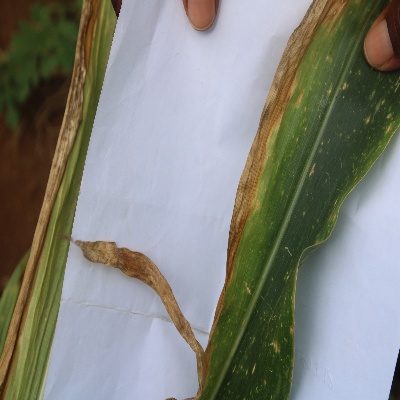
Crop: Maize
Condition: leaf blight